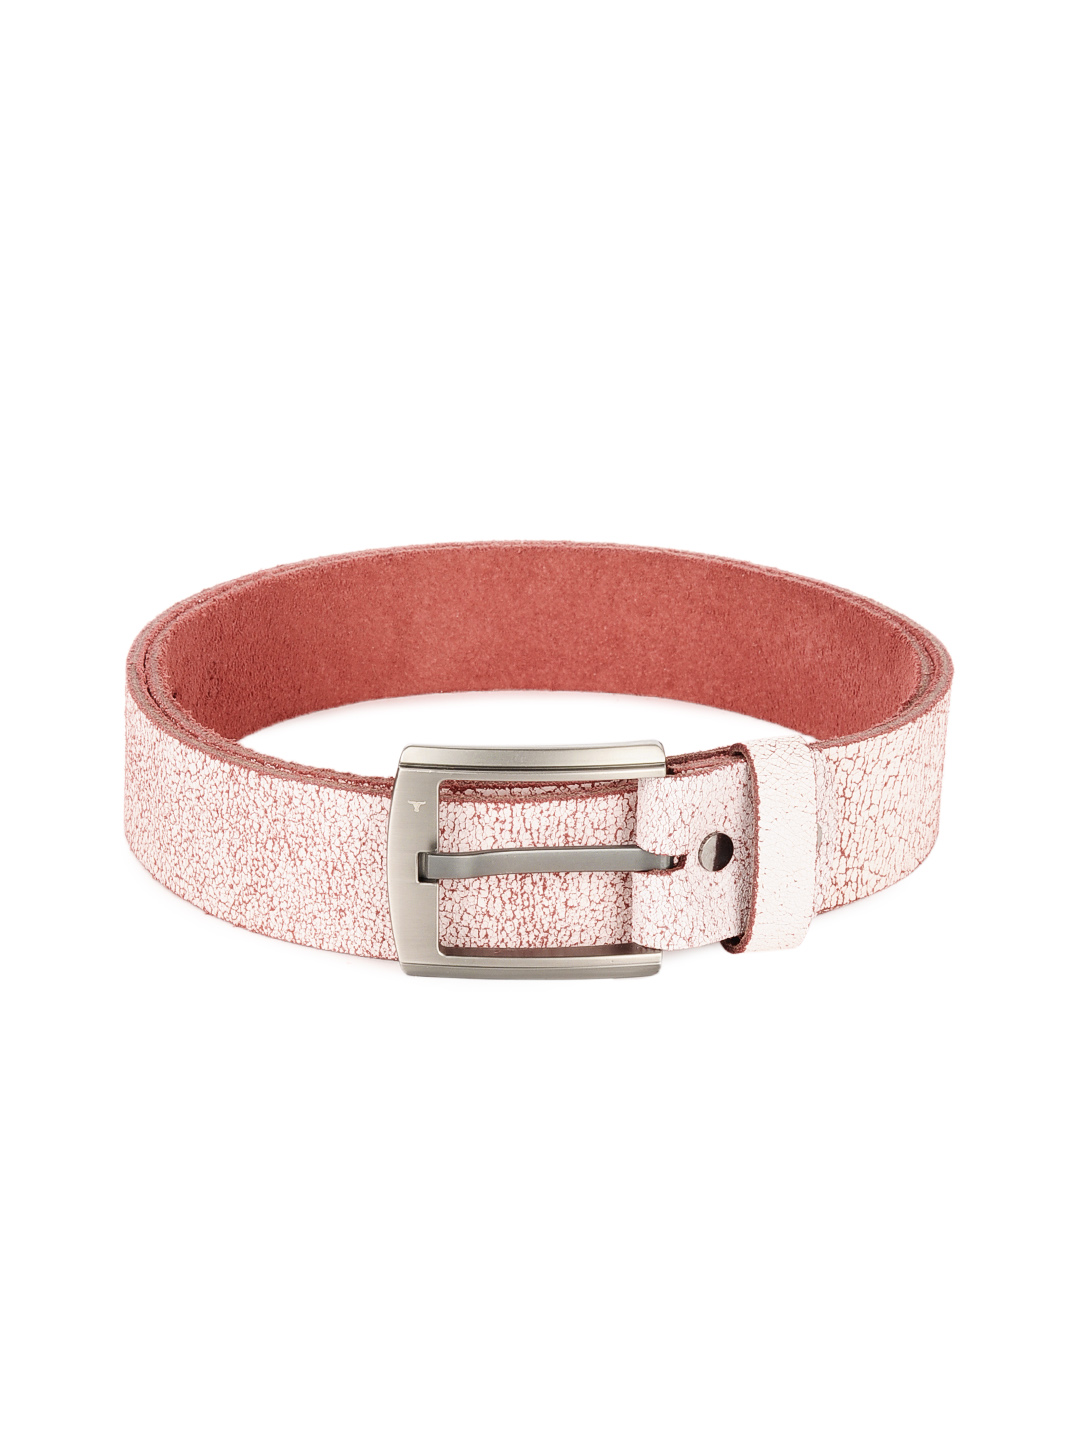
Bulchee Men Red Belt
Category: Accessories / Belts / Belts
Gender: Men
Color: Red
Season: Summer 2013
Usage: Casual